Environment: real
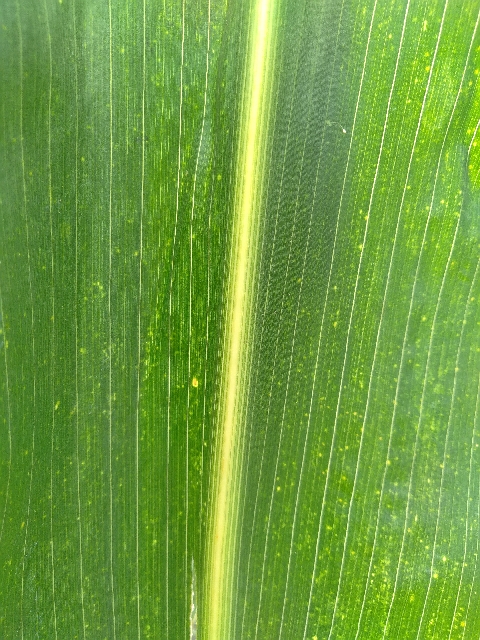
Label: lethal_necrosis